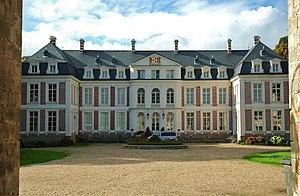
Le château de Flers, Pas-de-Calais, France
Cet article recense une partie des monuments historiques du Pas-de-Calais, en France.
Flers est une commune française située dans le département du Pas-de-Calais en région Hauts-de-France.